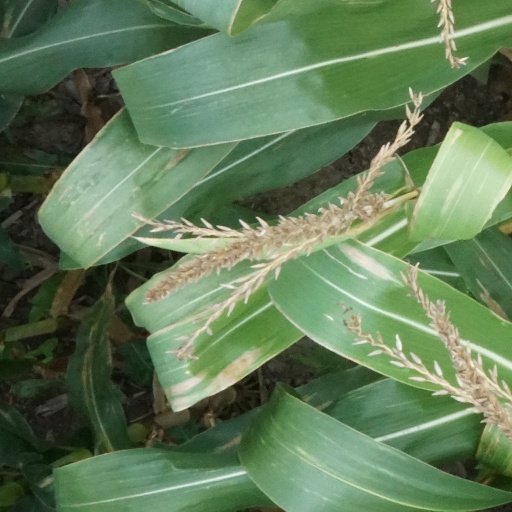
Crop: maize; corn